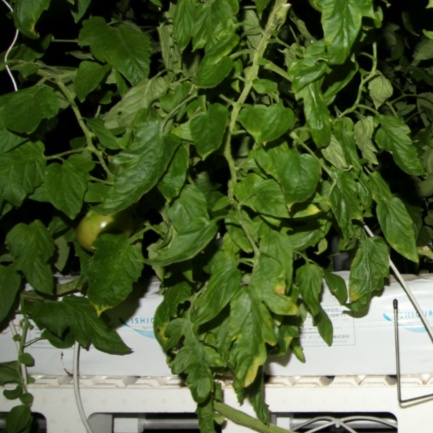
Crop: tomato